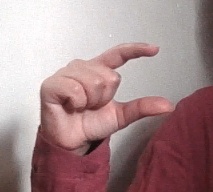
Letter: dal